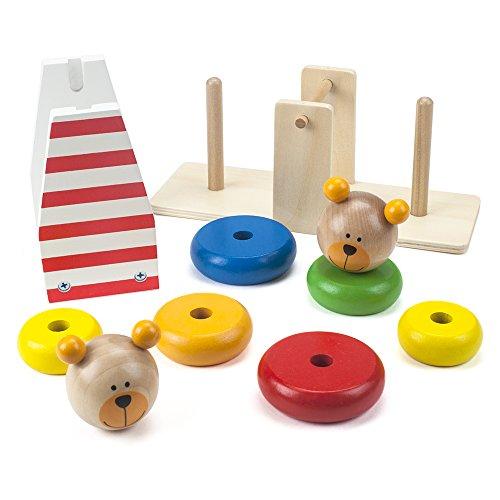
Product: Wooden Wonders Balancing Bears Ring Stacker See-Saw by Imagination Generation
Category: Toys & Games | Games & Accessories | Stacking Games
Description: Can you balance this pair of bears as they play on the see-saw.
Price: $12.79
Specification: ProductDimensions:9.4x6.2x4.5inches|ItemWeight:1.4pounds|ShippingWeight:1.4pounds(Viewshippingratesandpolicies)|ASIN:B017MODW4M|Itemmodelnumber:TCDG-015|Manufacturerrecommendedage:18months-8years